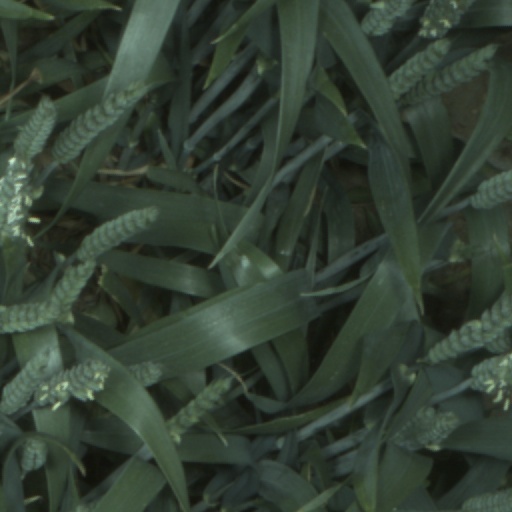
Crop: wheat